Marcello Dell'Utri

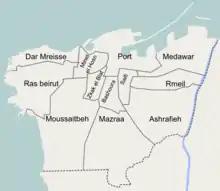
A map of Beirut, Lebanon. Dell'Utri was located and arrested there on 12 April 2014 by a joint operation led by Interpol and Lebanese forces.

In December 2004, after seven years and 256 hearings and the examination of 270 "pentiti", witnesses, and consultants, Dell'Utri was convicted in the first-instance trial for complicity in conspiracy with the Mafia and sentenced to 9 years. According to the motivation of the first-instance sentence, Dell'Utri provided "a concrete, voluntary, conscious, specific and precious contribution to the illicit goals of Cosa Nostra, both economically and politically". The judges described him as a bridge enabling Cosa Nostra "to come in contact with important economic and financial circles". Dell'Utri described the judges' deposition as "an uncritical endorsement of the arguments of the prosecution ... 1,800 uselessly repetitive pages".